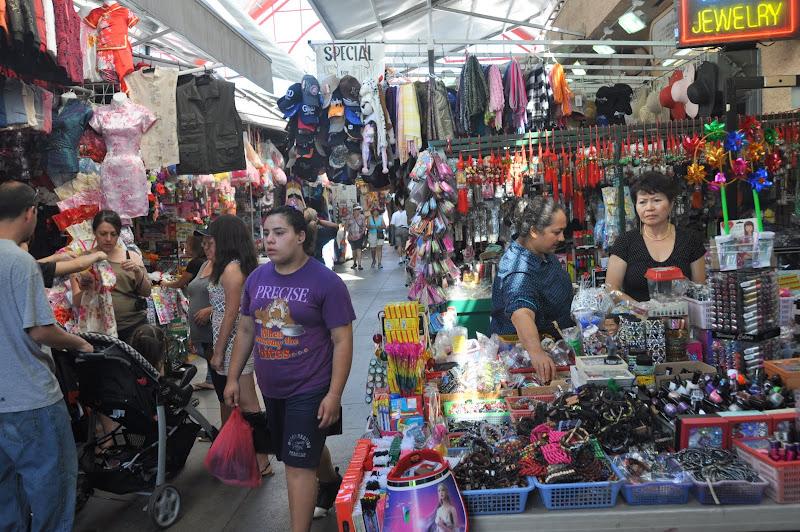
người phụ nữ cầm cái túi đồ màu đỏ đang mặc áo phông màu tím